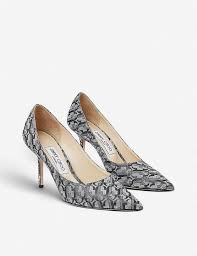
Waste category: shoes